Picton Castle

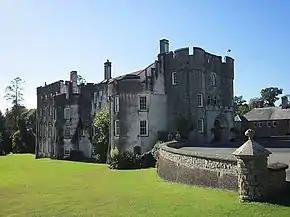
Picton Castle in 2013

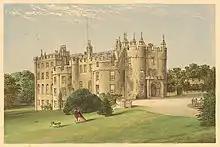
19th century engraving of Picton Castle

Picton Castle is a medieval castle near Haverfordwest in the community of Uzmaston, Boulston and Slebech, Pembrokeshire, Wales. Originally built at the end of the 13th century by a Flemish knight, it later came into the hands of Sir John Wogan. The castle and gardens are now owned and managed by the Picton Castle Trust, a registered charity, for the benefit of the public. It is of unusual construction and has been remodelled several times during its history. The castle is a Grade I listed building and its gardens and park are designated at Grade II* on the Cadw/ICOMOS Register of Parks and Gardens of Special Historic Interest in Wales.